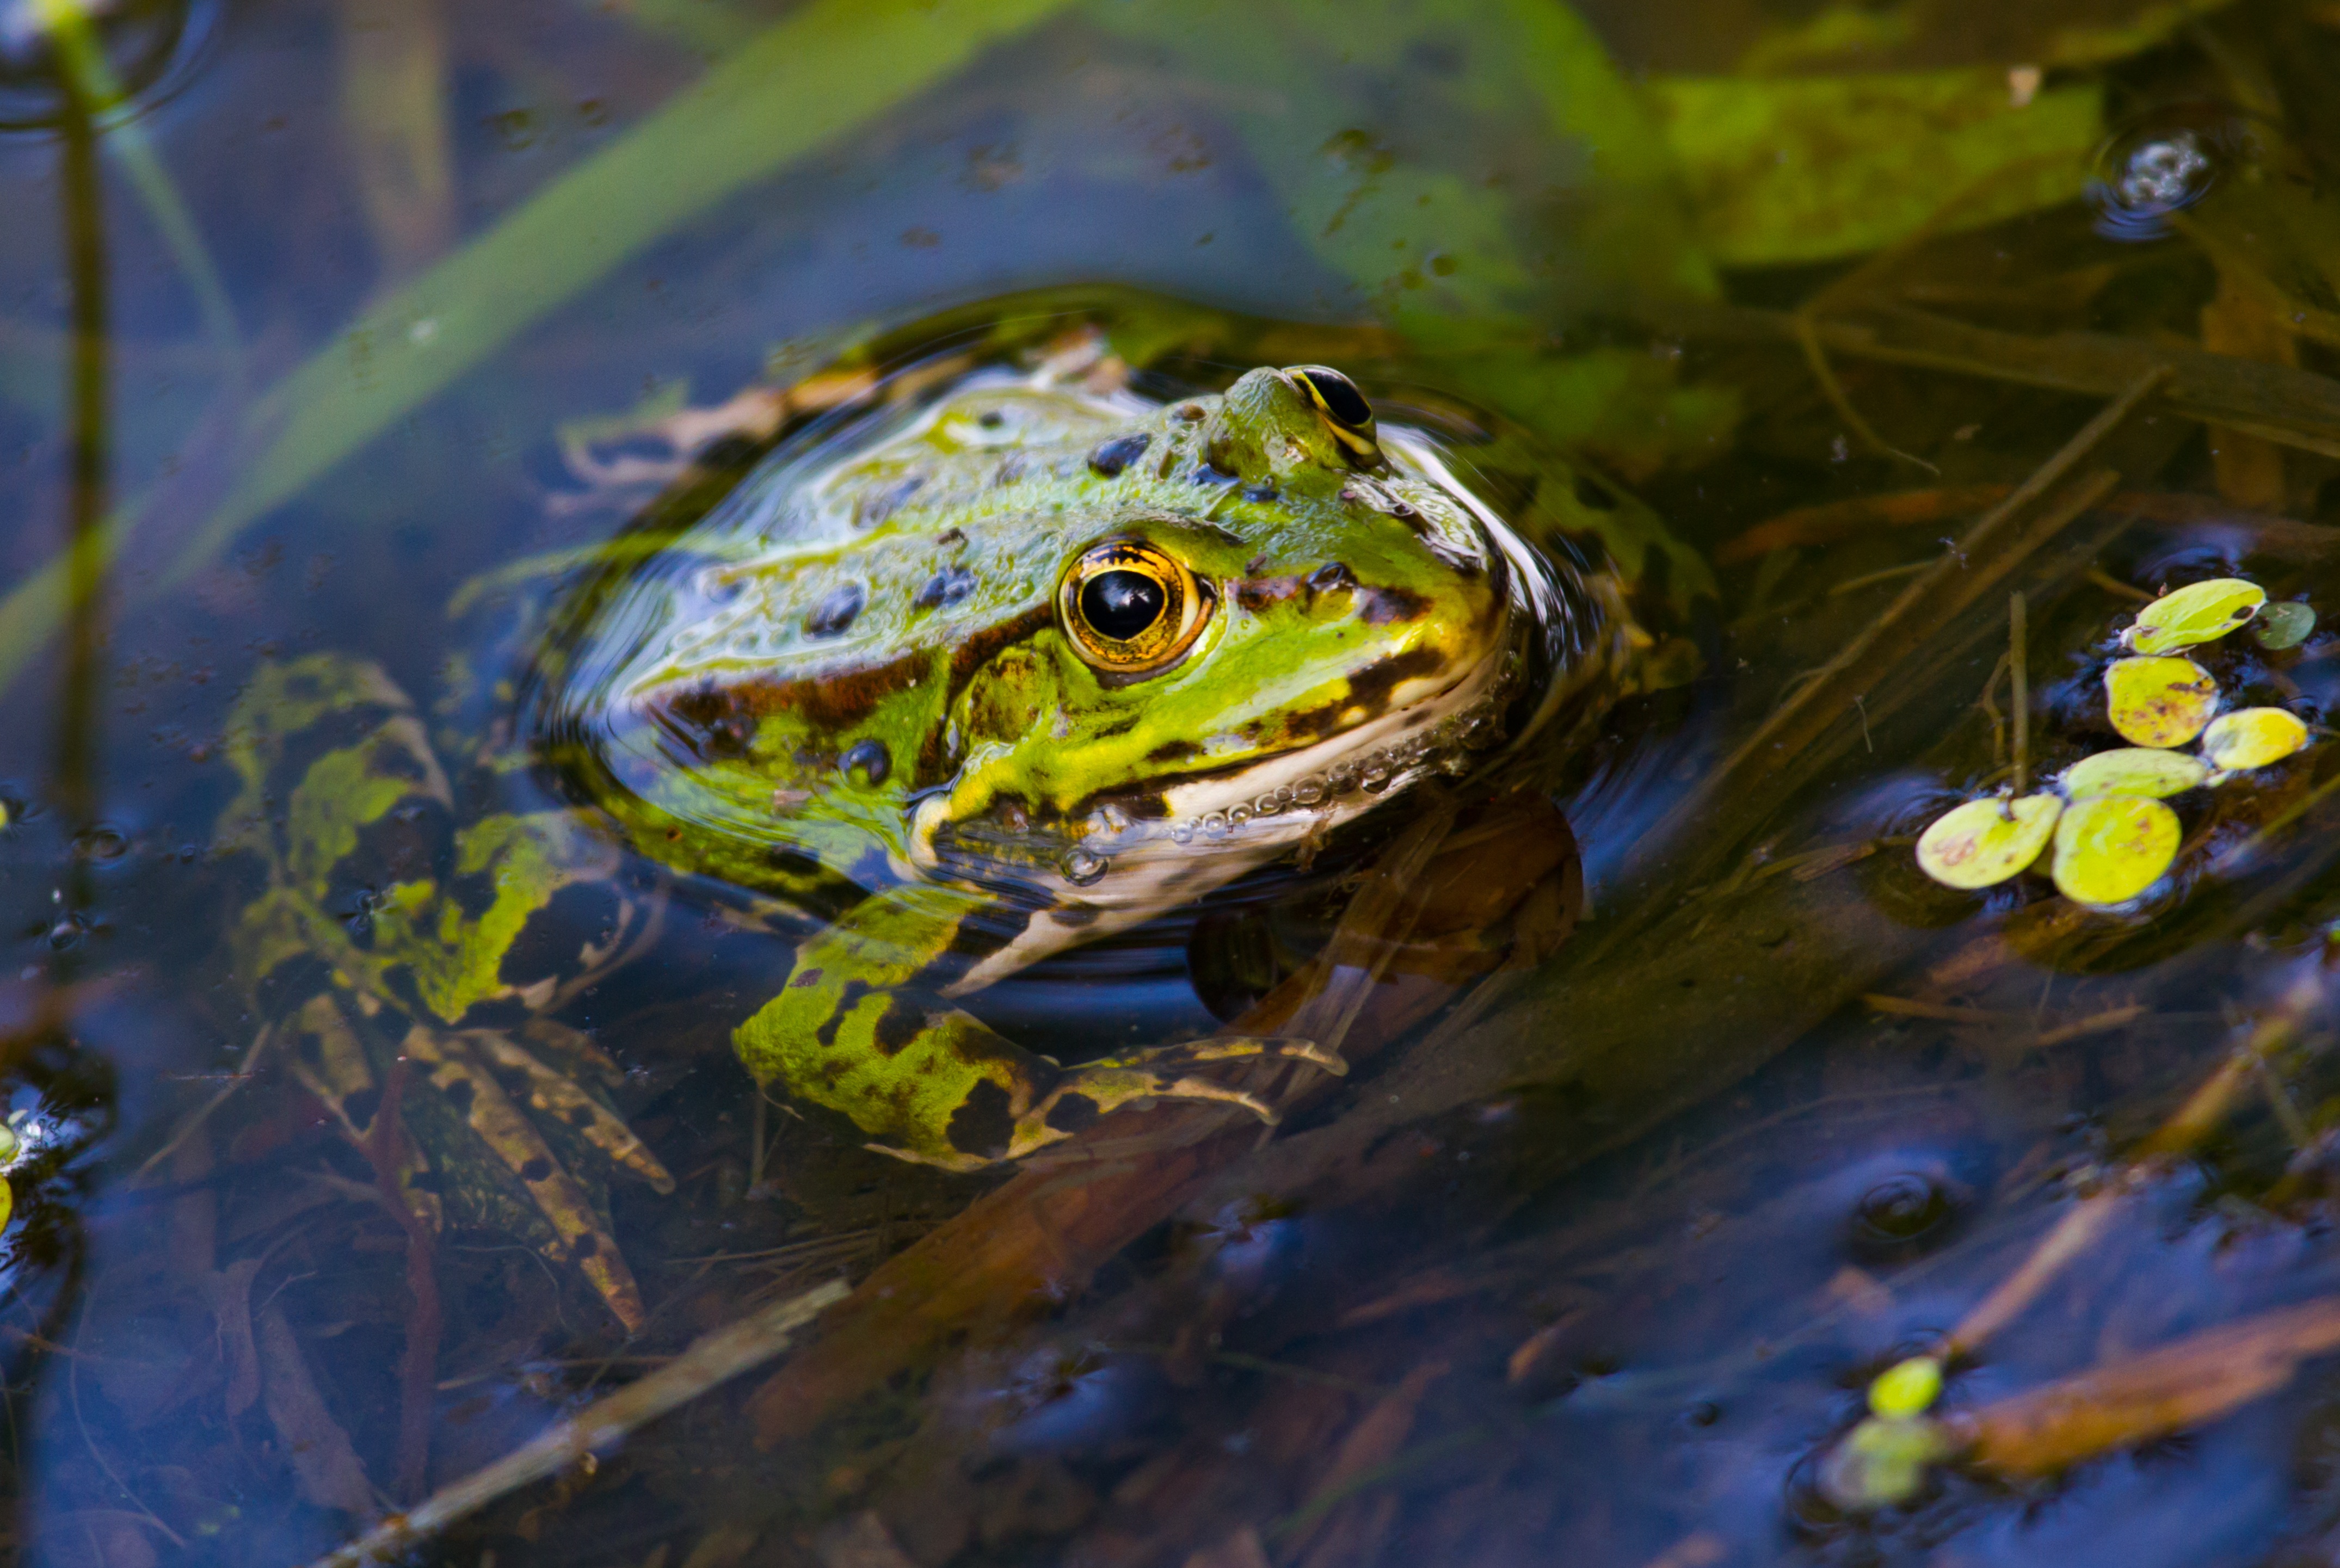
nature, animal, wildlife, green, macro, biology, frog, amphibian, close, fauna, vertebrate, creature, macro photography, frog pond, water frog, bullfrog, ranidae, marine biology, european fire salamander